Lawrence Durrell

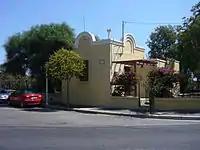
Durrell's home in Rhodes from 20 May 1945 until 10 April 1947

In 1947, Durrell was appointed director of the British Council Institute in Córdoba, Argentina. He served there for eighteen months, giving lectures on cultural topics. He returned to London with Eve in the summer of 1948, around the time that Marshal Tito of Yugoslavia broke ties with Stalin's Cominform. Durrell was posted by the British Council to Belgrade, Yugoslavia, and served there until 1952. This sojourn gave him material for his novel "White Eagles over Serbia" (1957).